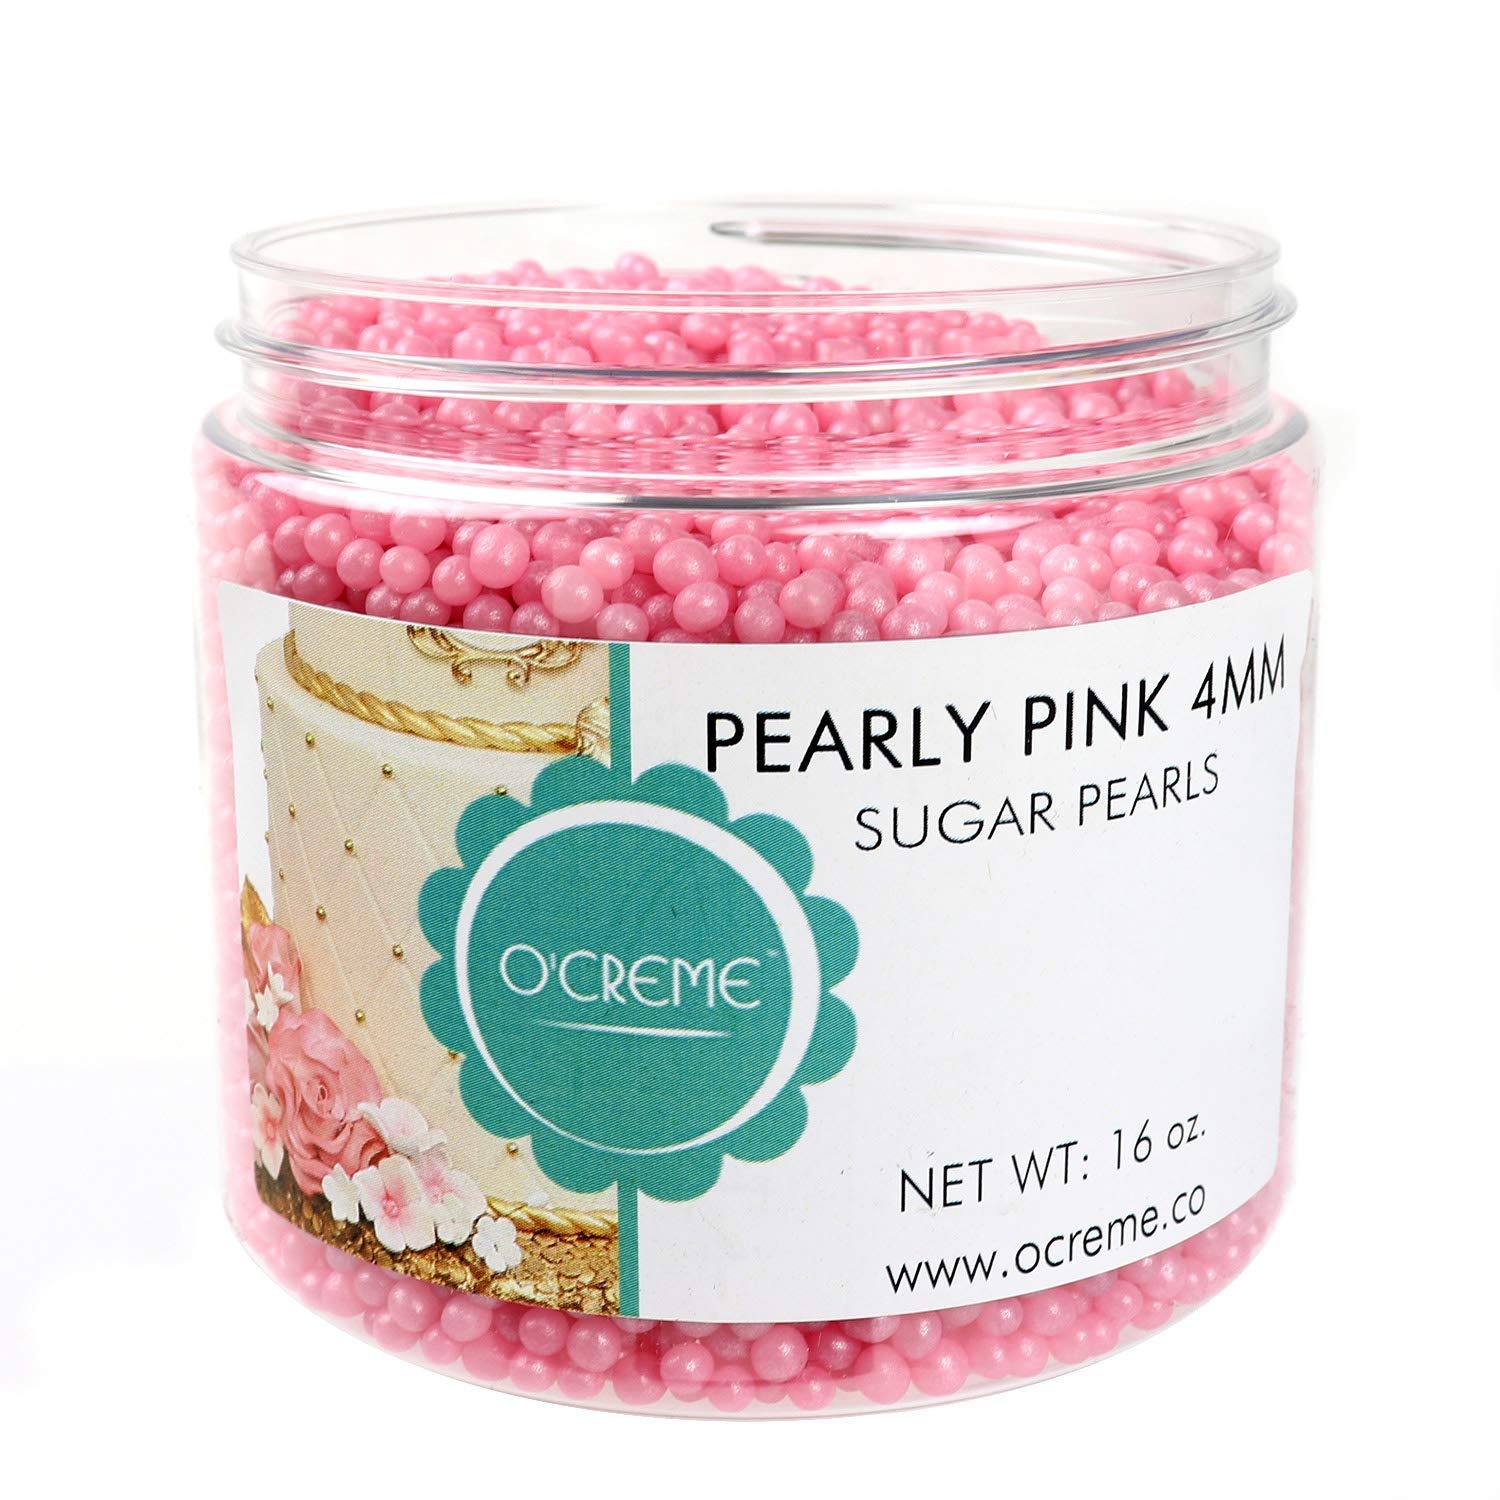
Item Name: O'Creme Pink Edible Sugar Pearls Cake Decorating Supplies for Bakers: Cookie, Cupcake & Icing Toppings, Beads Sprinkles For Baking, Certified, Candy Sugar Ball Accents (4mm, 16 Oz)
Bullet Point 1: 🎂 MAKE IT SPARKLE – Surprise your party guests with luxurious-looking desserts! Decorating your favorite confectionery with our lustrous pink colored pearl spheres will surely elevate your presentation.
Bullet Point 2: 🎂 GREAT FOR MOST DESSERTS – Our pink sugar pearls are classy for wedding and birthday cakes. But you can also use them to embellish cookies, cupcakes, ice cream, fondant and pastries for added pizzazz.
Bullet Point 3: 🎂 DECORATE MORE – Unlike other toppings, each pack of our cake supplies contains enough sparkling balls to adorn many treats. Bedeck more desserts with our 8 oz. pink sugar pearls.
Bullet Point 4: 🎂 CERTIFIED – Not For Passover. Under the supervision of Rav Dott. Alberto Avraham Sermoneta - Comunita Ebraica Bologna
Bullet Point 5: 🎂 100% SATISFACTION GUARANTEED – We’re confident you’ll love our dessert decorations. In the rare case that we don’t meet your expectations, you can always count on our money-back guarantee.
Product Description: <b>O’Creme Pink Sugar Pearls</b></br></br> <b>Your desserts may be delicious, but do they look the part?</b></br></br> We know you’ve poured your heart out into making delectable and yummy confectionery for your guests, loved ones or your booming business. You used only the finest ingredients and prepared your cakes, cookies and more of your desserts with utmost care and skill.</br></br> However, in the world of sweets, a delicacy should always look as good as it tastes. Presentation is part of the package.</br></br> <b>Make your desserts more luxurious and visually appealing with O’Creme Pink Sugar Pearls!</b></br></br> These pink cake supplies will definitely elevate your dessert arrangement. Don’t let your family, guests and customers get bored with plain and dull-looking confectionery. The more appetizing and deluxe-looking your sweet treats are, the higher the chance of people taking a bite!</br></br> Shimmering pink spheres are a must-have for cake decorations during weddings, reunions, birthdays and themed parties. O’Creme’s creations are the ideal size for making intricate patterns and creative embellishments on icings, fondants, cookies and more!</br></br> Still not convinced? Here are more reasons O’creme pink Sugar Pearl Sprinkles are all the dessert toppings you’ll need</br></br> ✅ Peanut-free</br> ✅ Safe & Non-toxic</br> ✅ Looks great on cake pops</br></br> <b>You’re one button away from creating elegant and flaunt-worthy desserts! Add O’Creme Pink Sugar Pearl Sprinkles to your Cart TODAY!</b>
Value: 1.0
Unit: Count

Price: 21.25